Carolina Rosati

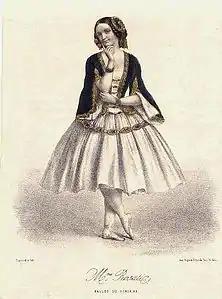
Carolina Rosati (1856) as Médora in "Le Corsaire"

Carolina Rosati (1826–1905) was an Italian ballet dancer who gained fame with the Paris Opera Ballet and the Imperial Ballet in St Petersburg.